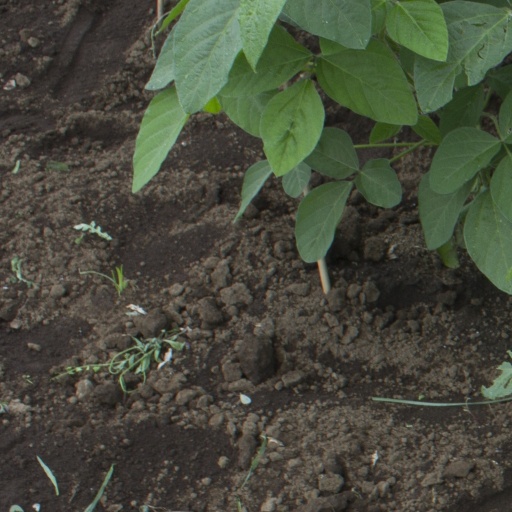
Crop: soybean